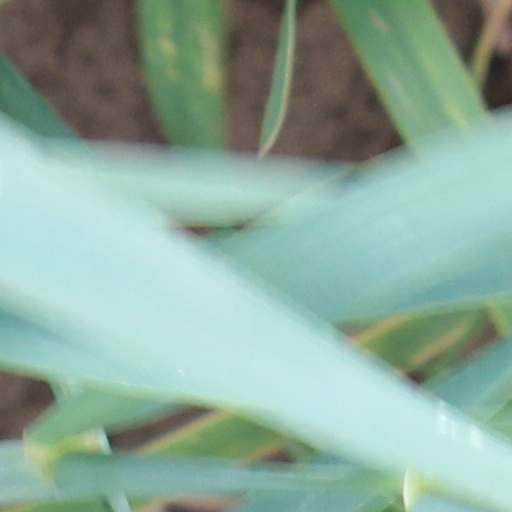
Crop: wheat